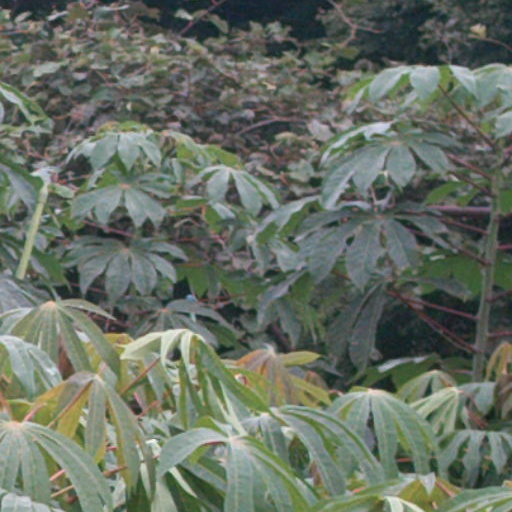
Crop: cassava